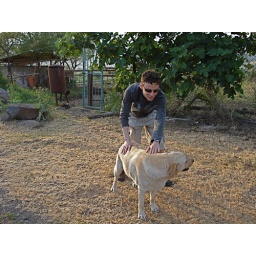
Every house in Maale Gamlah has a dog